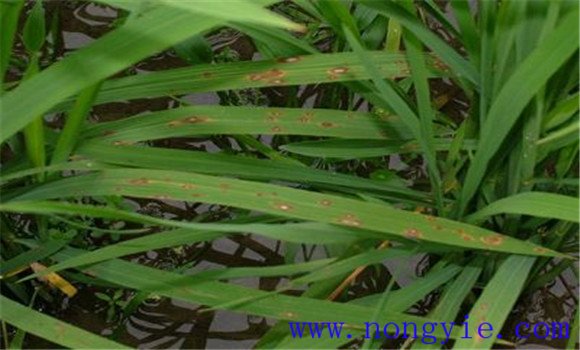
Plant: Rice
Disease: rice blast